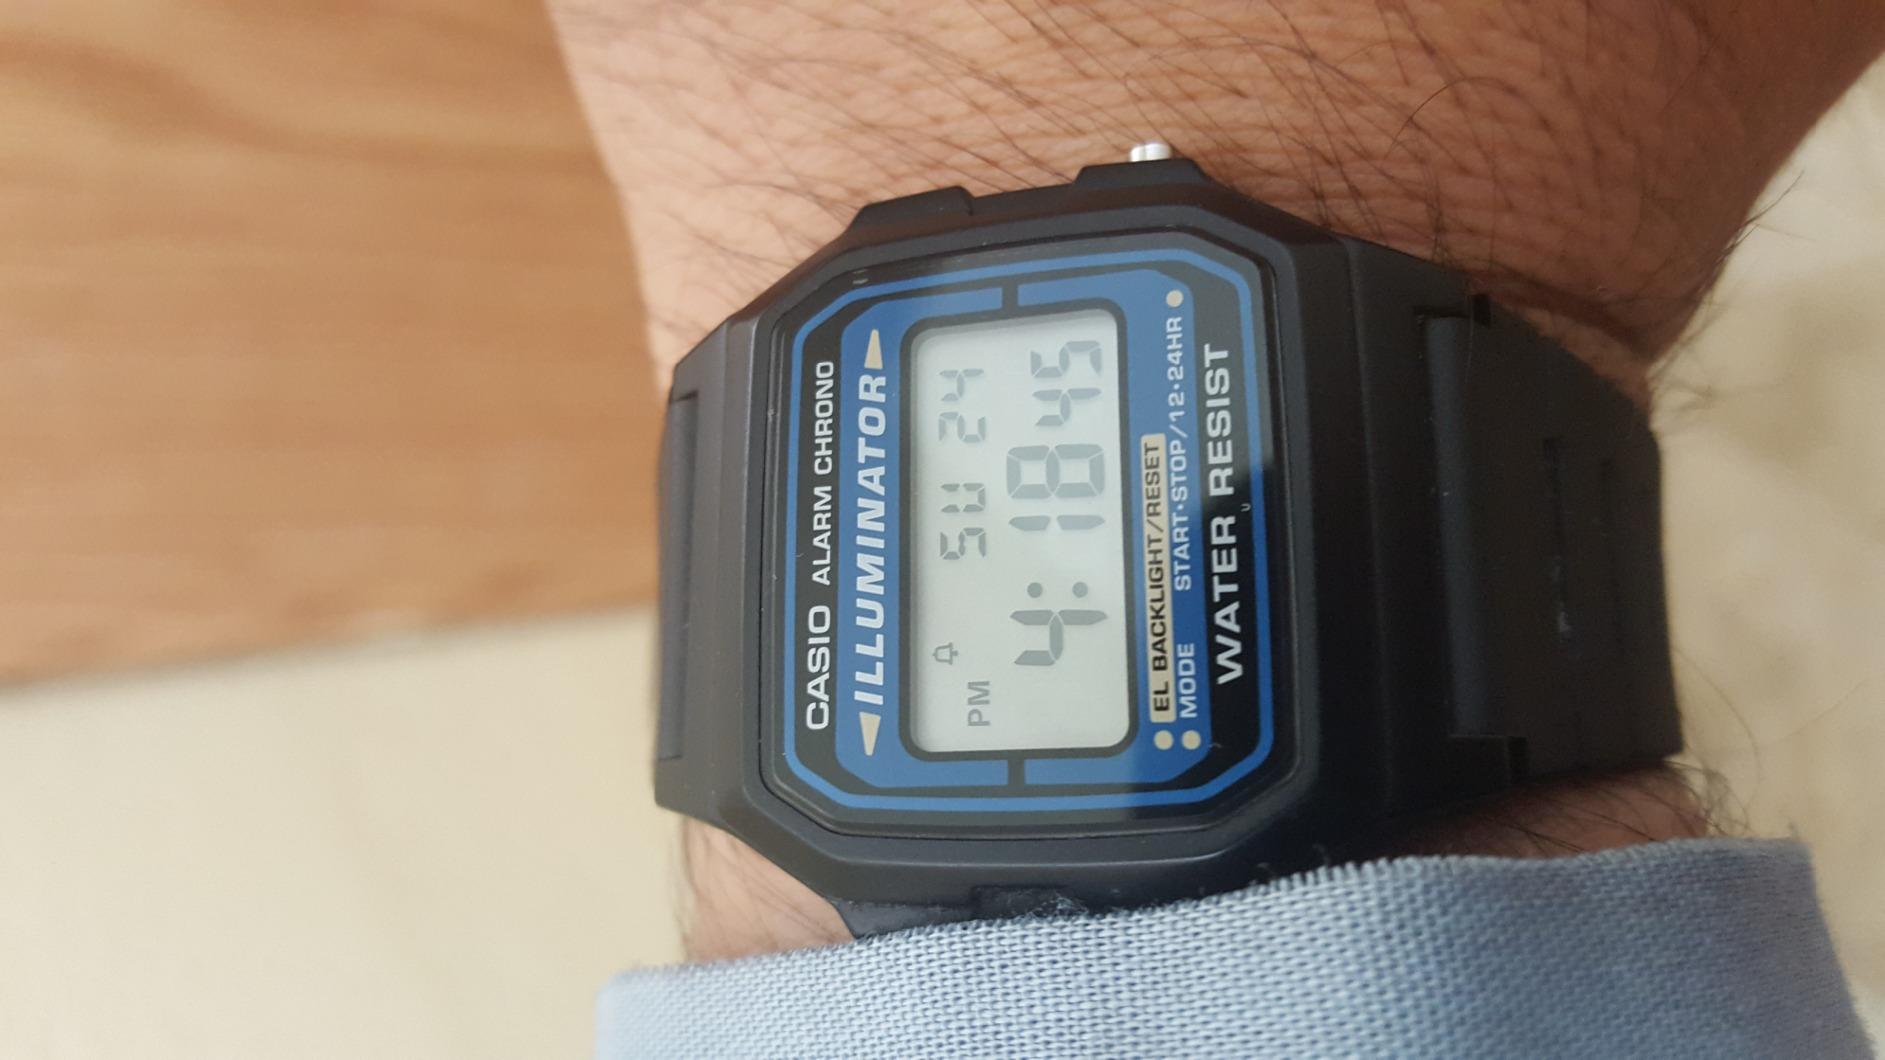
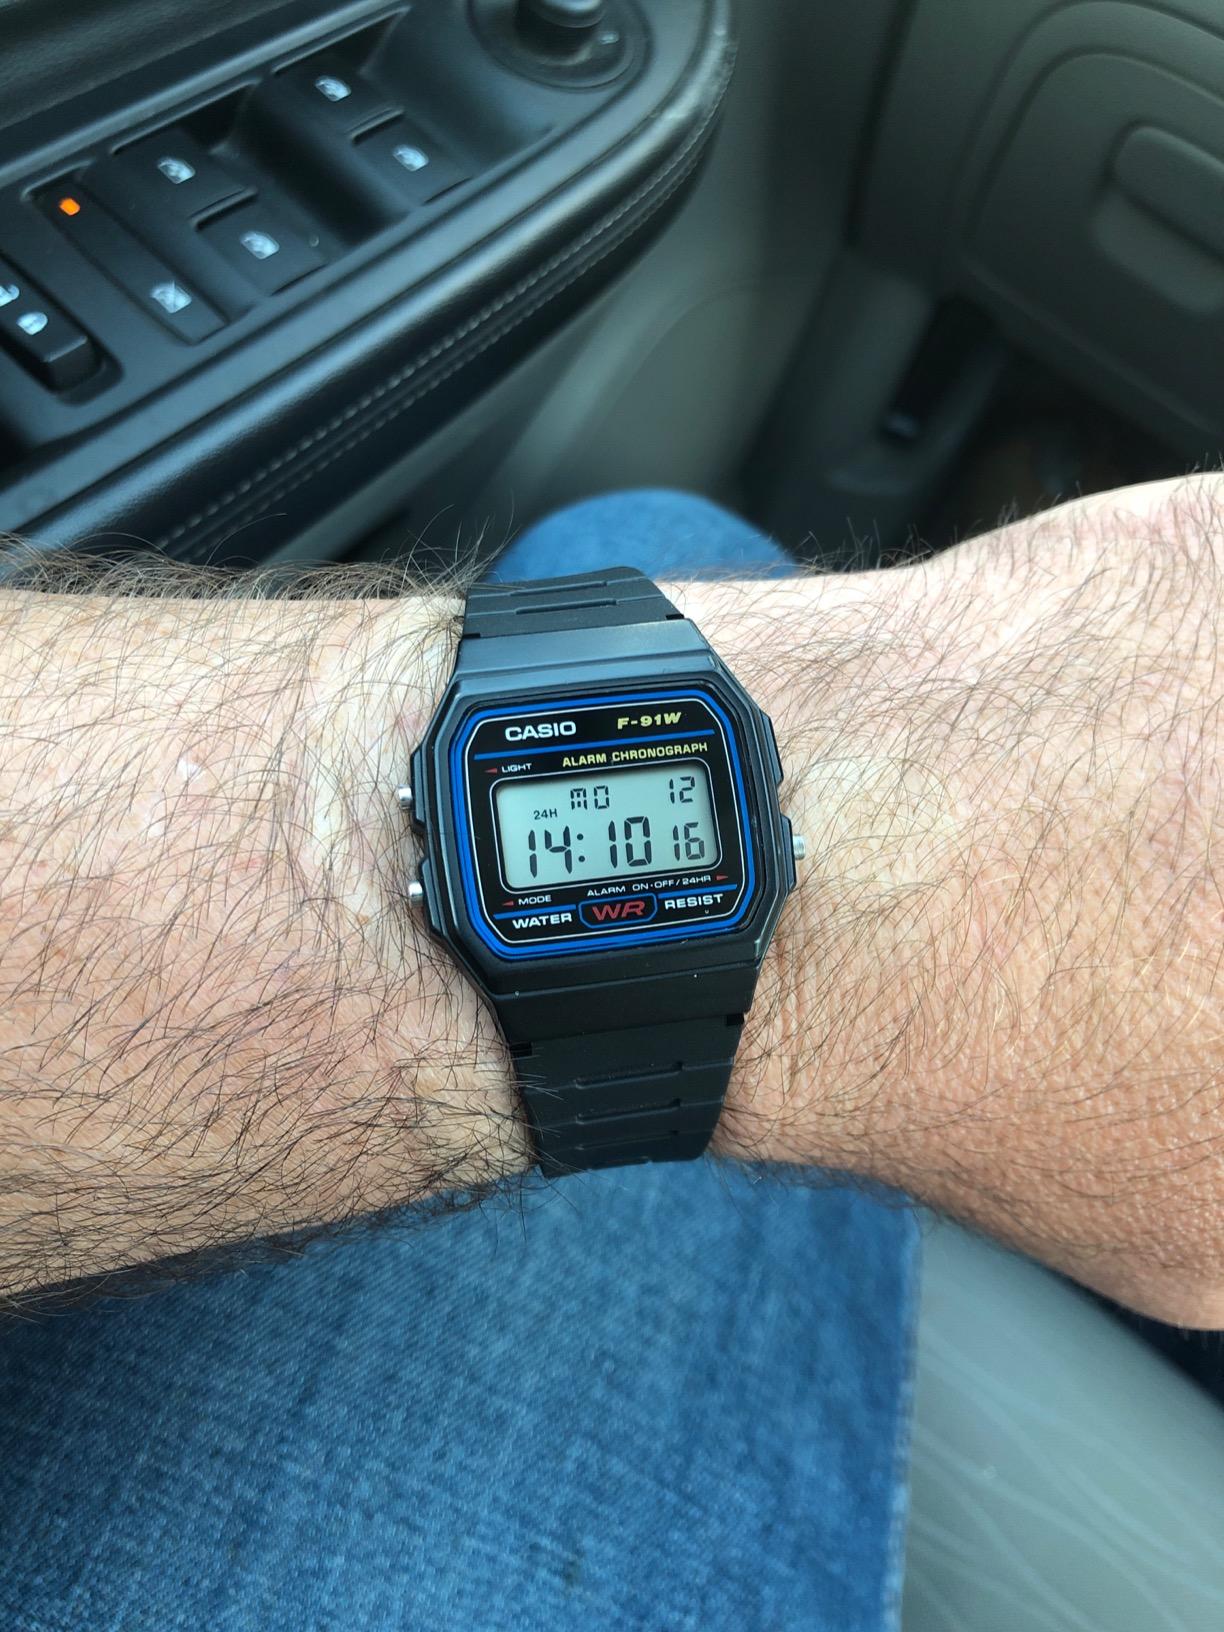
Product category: accessories_watch
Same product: no